Describe the emotion expressed in this image:  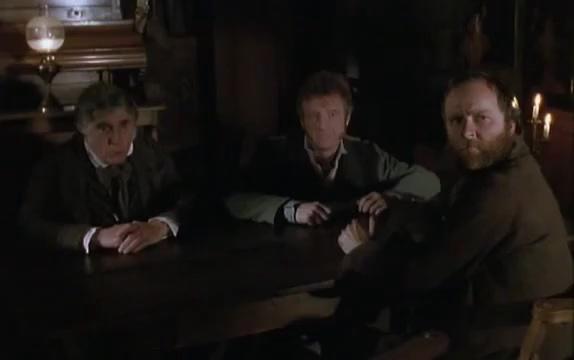
This person displays Pain, valence and arousal with low intensity.